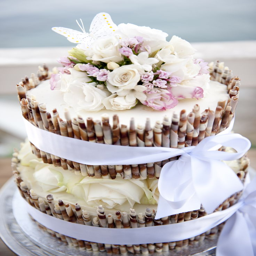
food for a spring wedding